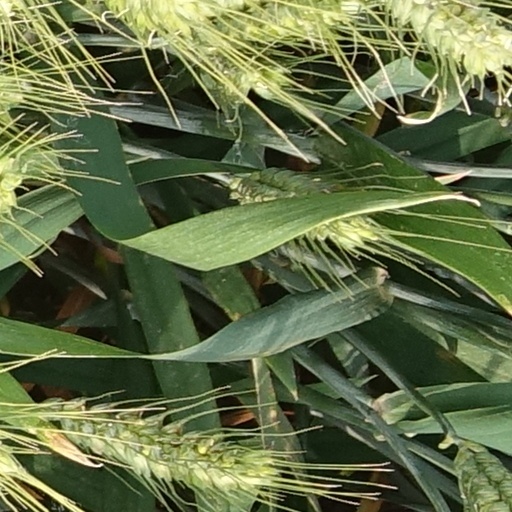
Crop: wheat